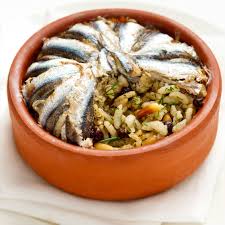
Yemek: hamsi